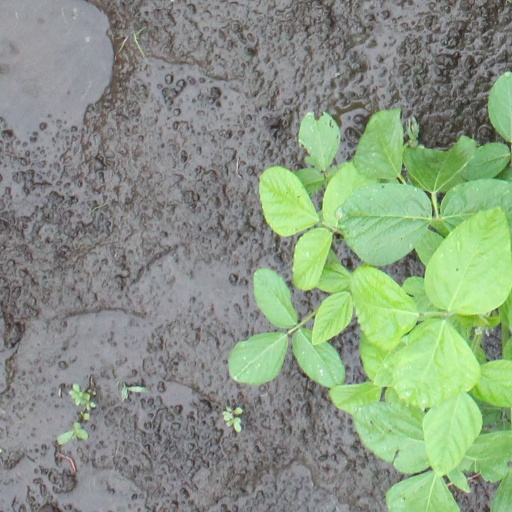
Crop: soybean